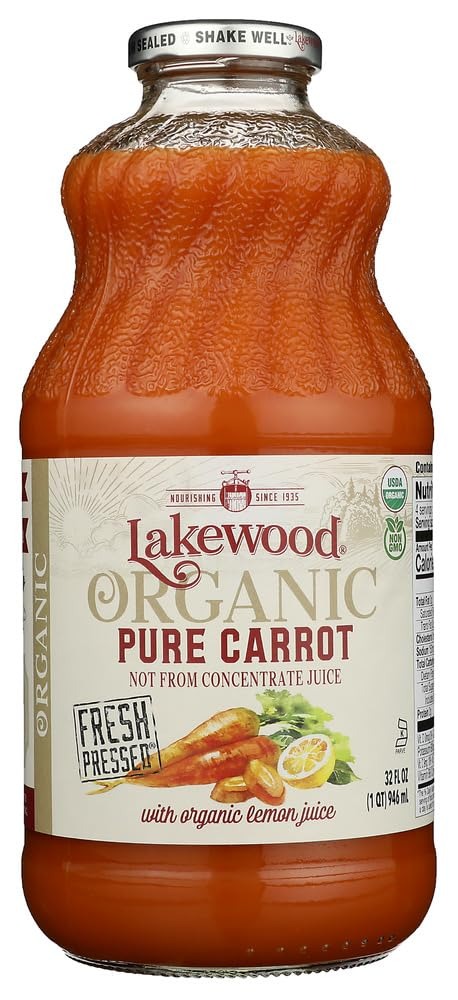
Item Name: Lakewood - Organic Pure Carrot Juice - 32 oz
Bullet Point 1: Cold Pressed - Not From Concentrate
Bullet Point 2: 100% Pure Carrot Juice
Bullet Point 3: USDA Certified Organic & Kosher Certified
Bullet Point 4: Choose Glass - BPA-Free & Non-Toxic
Bullet Point 5: Unsweetened, No Additives, No Preservatives
Product Description: Lakewood Organic Pure Carrot Juice with Added Organic Lemon Juice has the juice from 18 to 20 fresh carrots in every bottle. This carrot juice contains 1% organic lemon juice, allowing the carrot juice to be bottled without the use of preservatives. Lemon juice lowers the pH (increases acid level) of the Carrot and allows Lakewood to bottle the product with standard low temperature flash pasteurization and without the use of preservatives.
Value: 32.0
Unit: Ounce

Price: 10.915